Fencing at the 1980 Summer Olympics – Men's épée

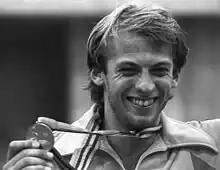
Gold medalist Johan Harmenberg

The men's épée was one of eight fencing events on the fencing at the 1980 Summer Olympics programme. It was the eighteenth appearance of the event. The competition was held from 27 to 28 July 1980. 42 fencers from 16 nations competed. Each nation was limited to 3 fencers. The event was won by Johan Harmenberg of Sweden, the nation's first victory in the event and first medal of any color in the men's individual épée since 1924. Silver went to Ernő Kolczonay of Hungary, extending the nation's podium streak to four Games despite the retirement of three-time medalist Győző Kulcsár. Philippe Riboud of France took bronze. Sweden's Rolf Edling, a two-time World Champion, made his third final in the event, but once again missed the podium.